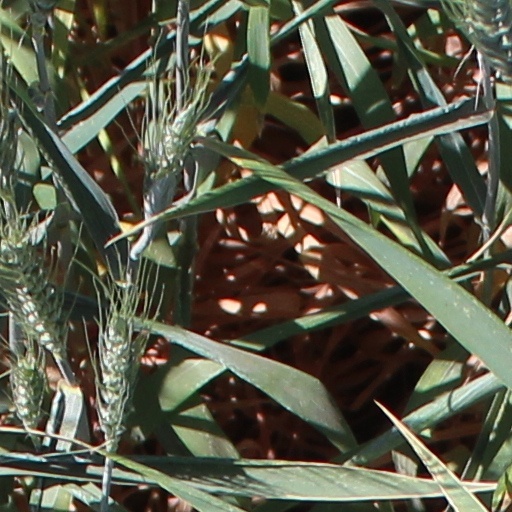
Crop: wheat